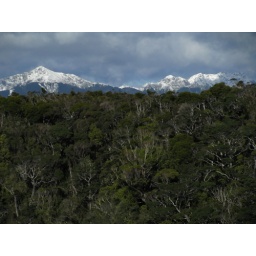
Beechforest and snowclad mountains under a greyisch sky